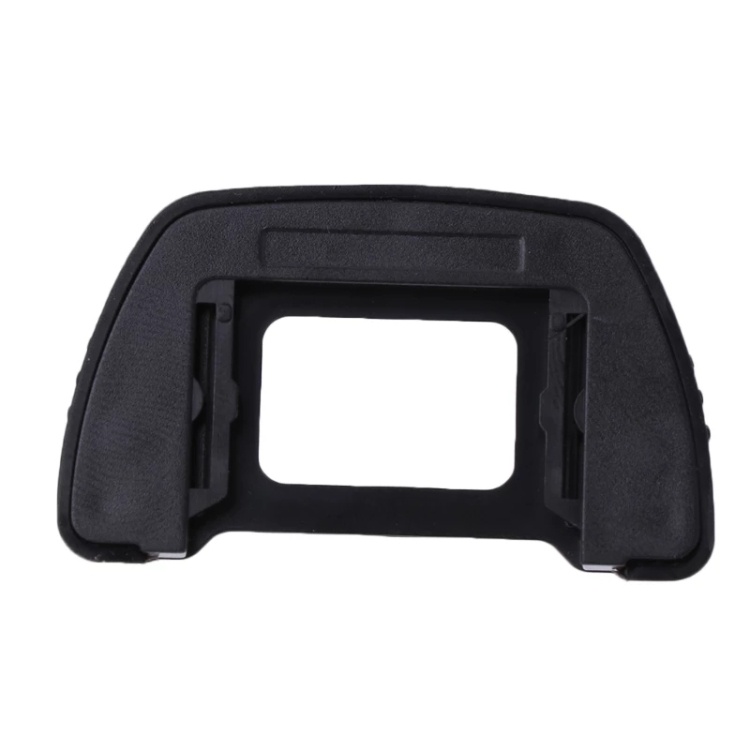
EC-21 眼罩 適用Nikon D7000 / D750 / D610 / D600 / D300 / D200 / D80 / D90
1. 這款眼罩可以更換您丟失、損壞或破損的目鏡 2. EC-21橡膠眼罩提高觀看舒適度，防止雜散光進入取景器，降低對比度。 3. 眼罩在相機目鏡周圍提供緩衝，對眼鏡佩戴者特別有用 4. 附在取景器目鏡上，減少外來光線和視覺疲勞 5. 具有柔軟的外緣橡膠墊 6. 採用ABS+硅膠材質 7. 適用於 Nikon D7000/ D750 /D610/D600/D300/D200/D80/D90 規格與包裝: 通用 兼容性 Nikon: D750, D610, D600, D7000, D90, D300, Coolpix D80 包裹重量 單個產品重量 0.03kgs / 0.06lb 單個產品尺寸 15cm * 12cm * 1cm / 5.91inch * 4.72inch * 0.39inch 装箱数量 300 整箱重量 7.00kgs / 15.43lb 整箱尺寸 48cm * 31cm * 32cm / 18.9inch * 12.2inch * 12.6inch 集裝箱 20GP: 560 箱 * 300 個 = 168000 個 40HQ: 1300 箱 * 300 個 = 390000 個
Brand: HKexpressMart.com
Category: Cameras & Optics > Camera & Optic Accessories > Camera Parts & Accessories > Camera Sun Hoods & Viewfinder Attachments